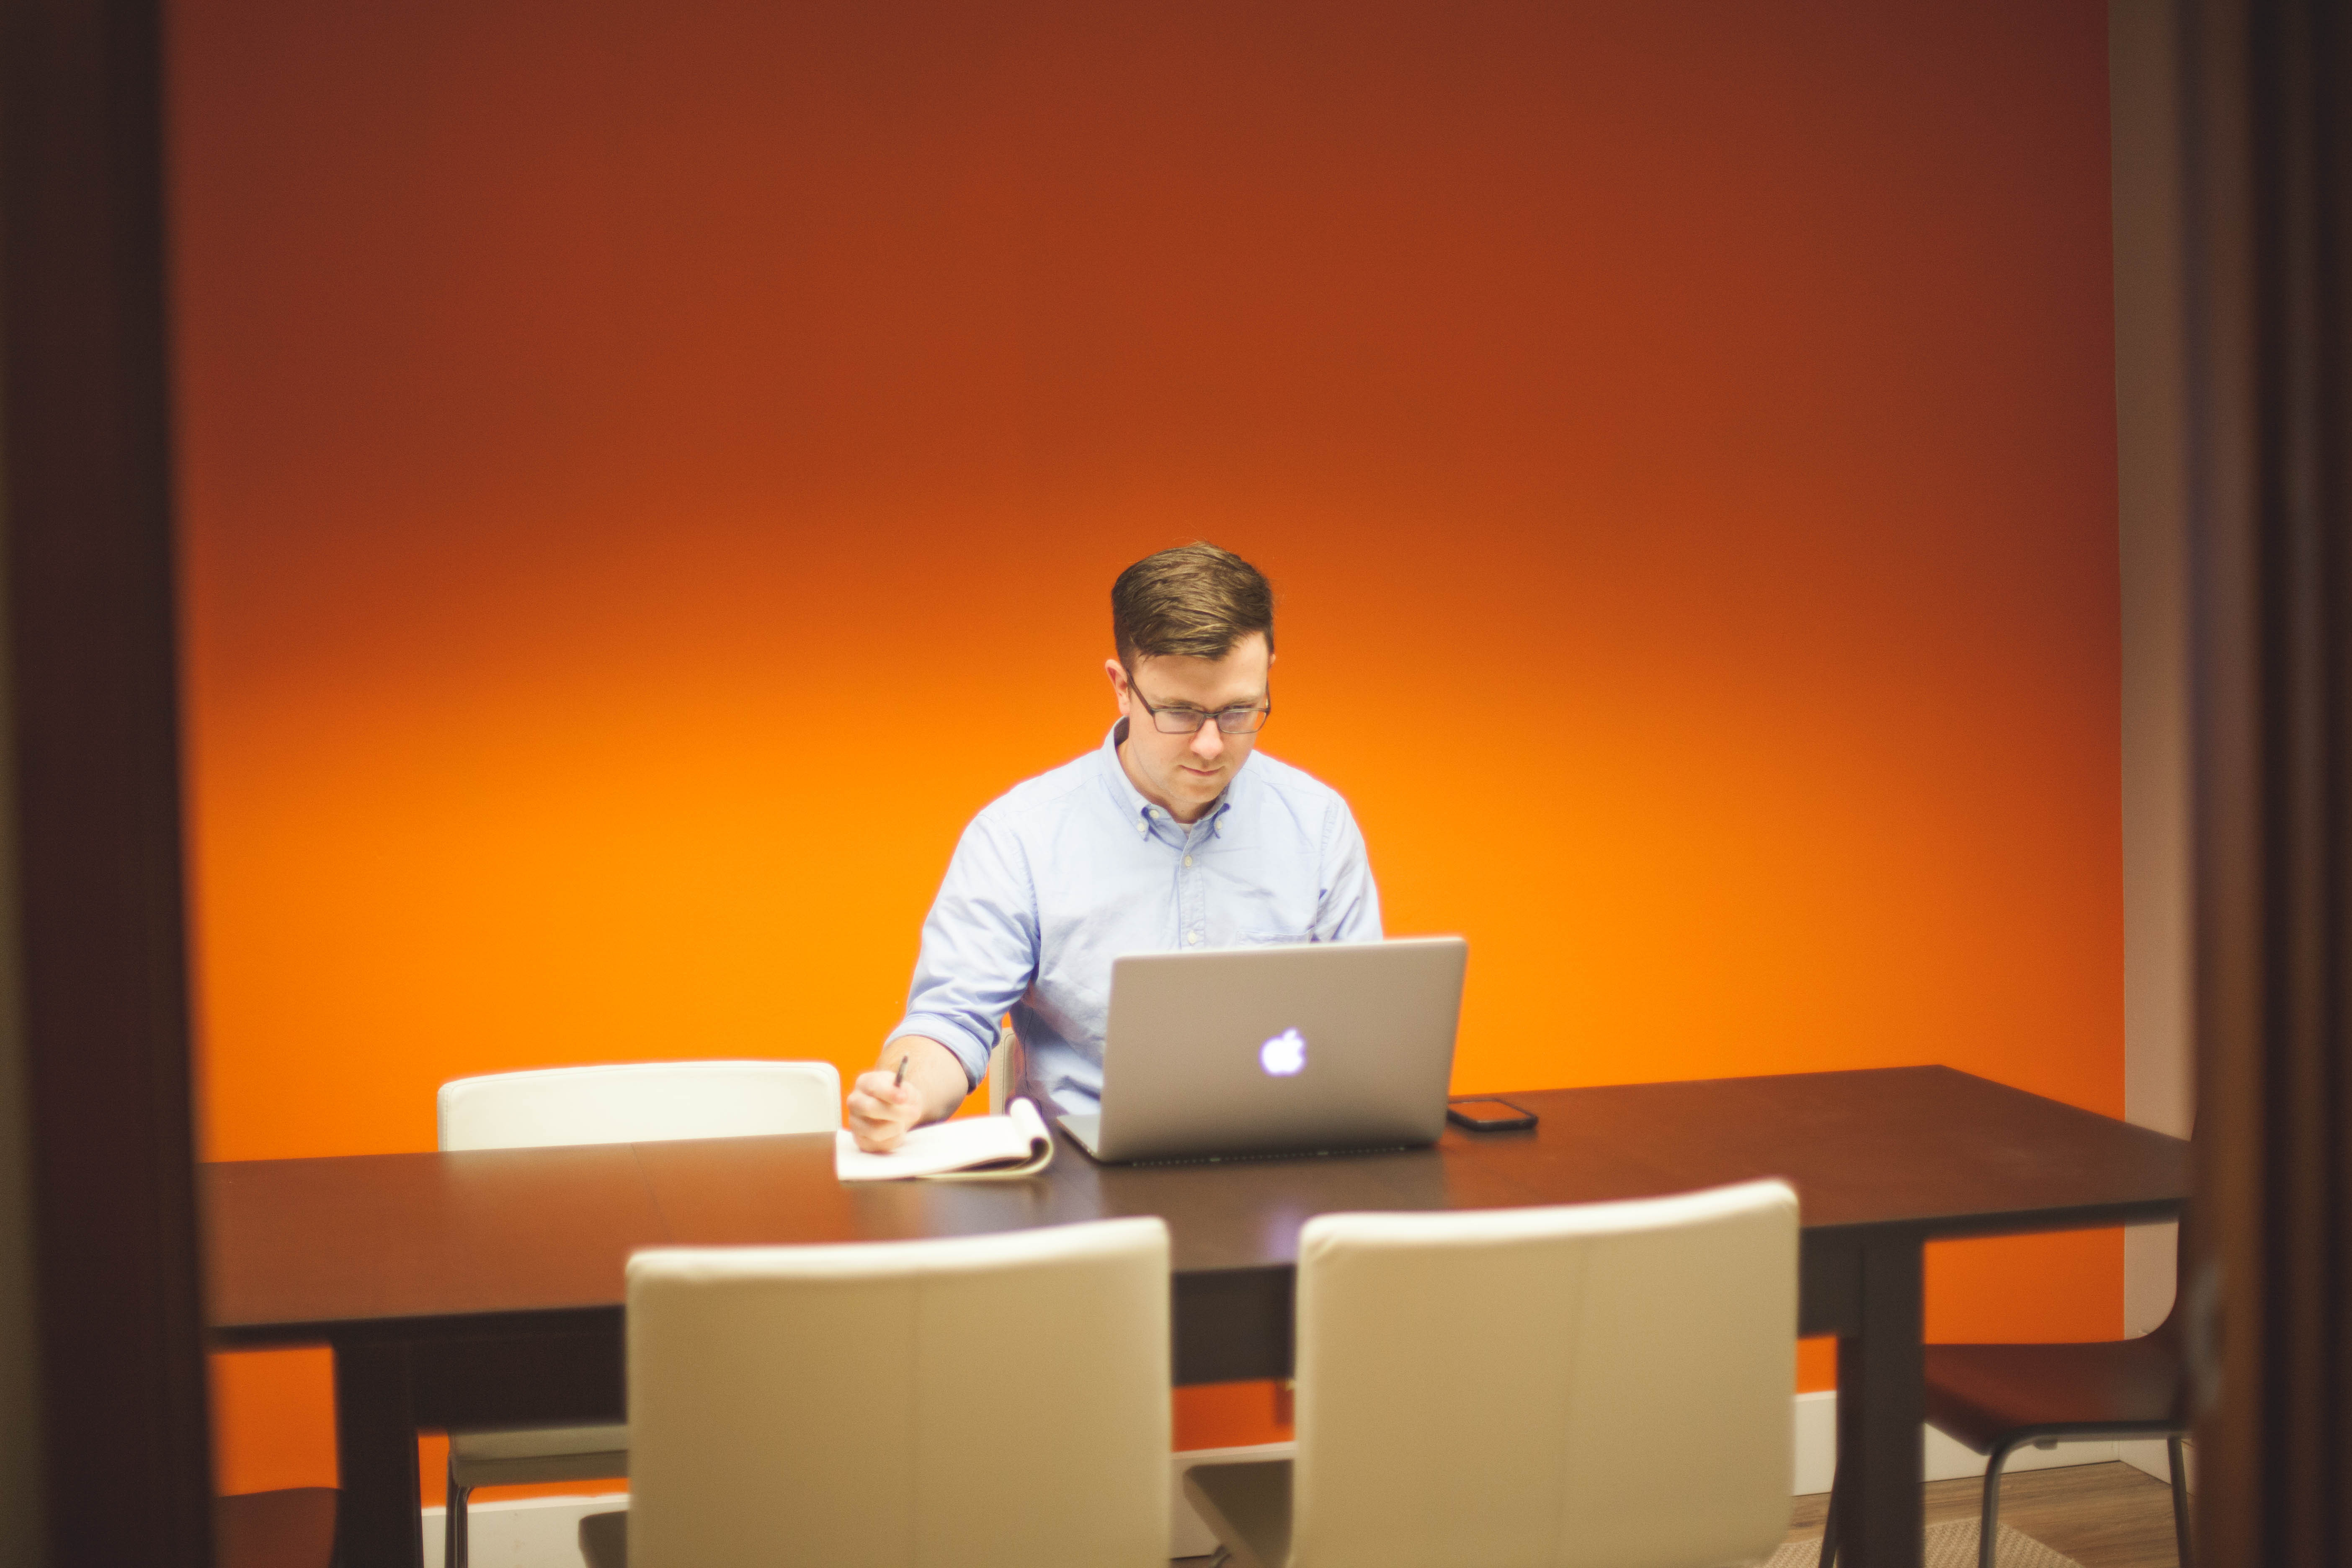
desk, macbook, apple, man, table, person, guy, meeting, workspace, office, business, conversation, chairs, stress, lecture, presentation, taking notes, academic conference